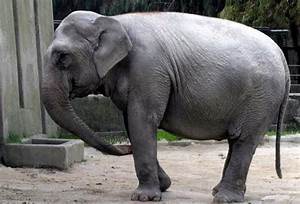
Label: elefante